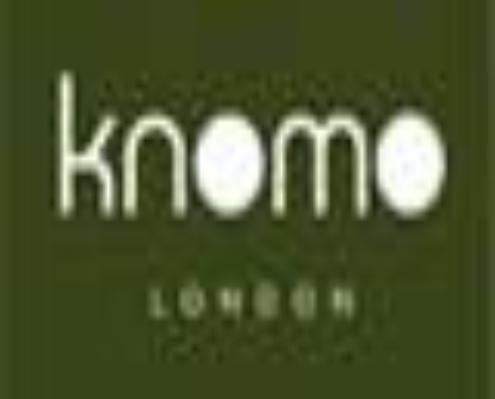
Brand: Knomo
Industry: Clothes